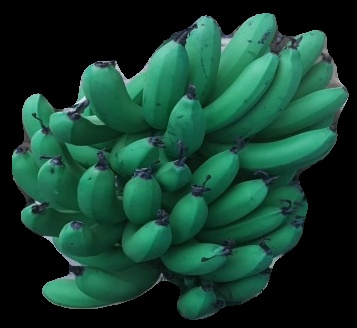
Variety: pachbale
Grade: grade3